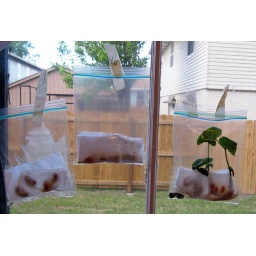
Beans planted in wet paper towels in a zip lock bag